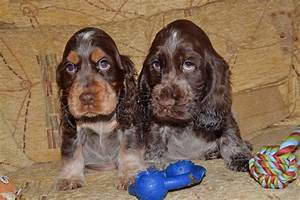
Label: dog